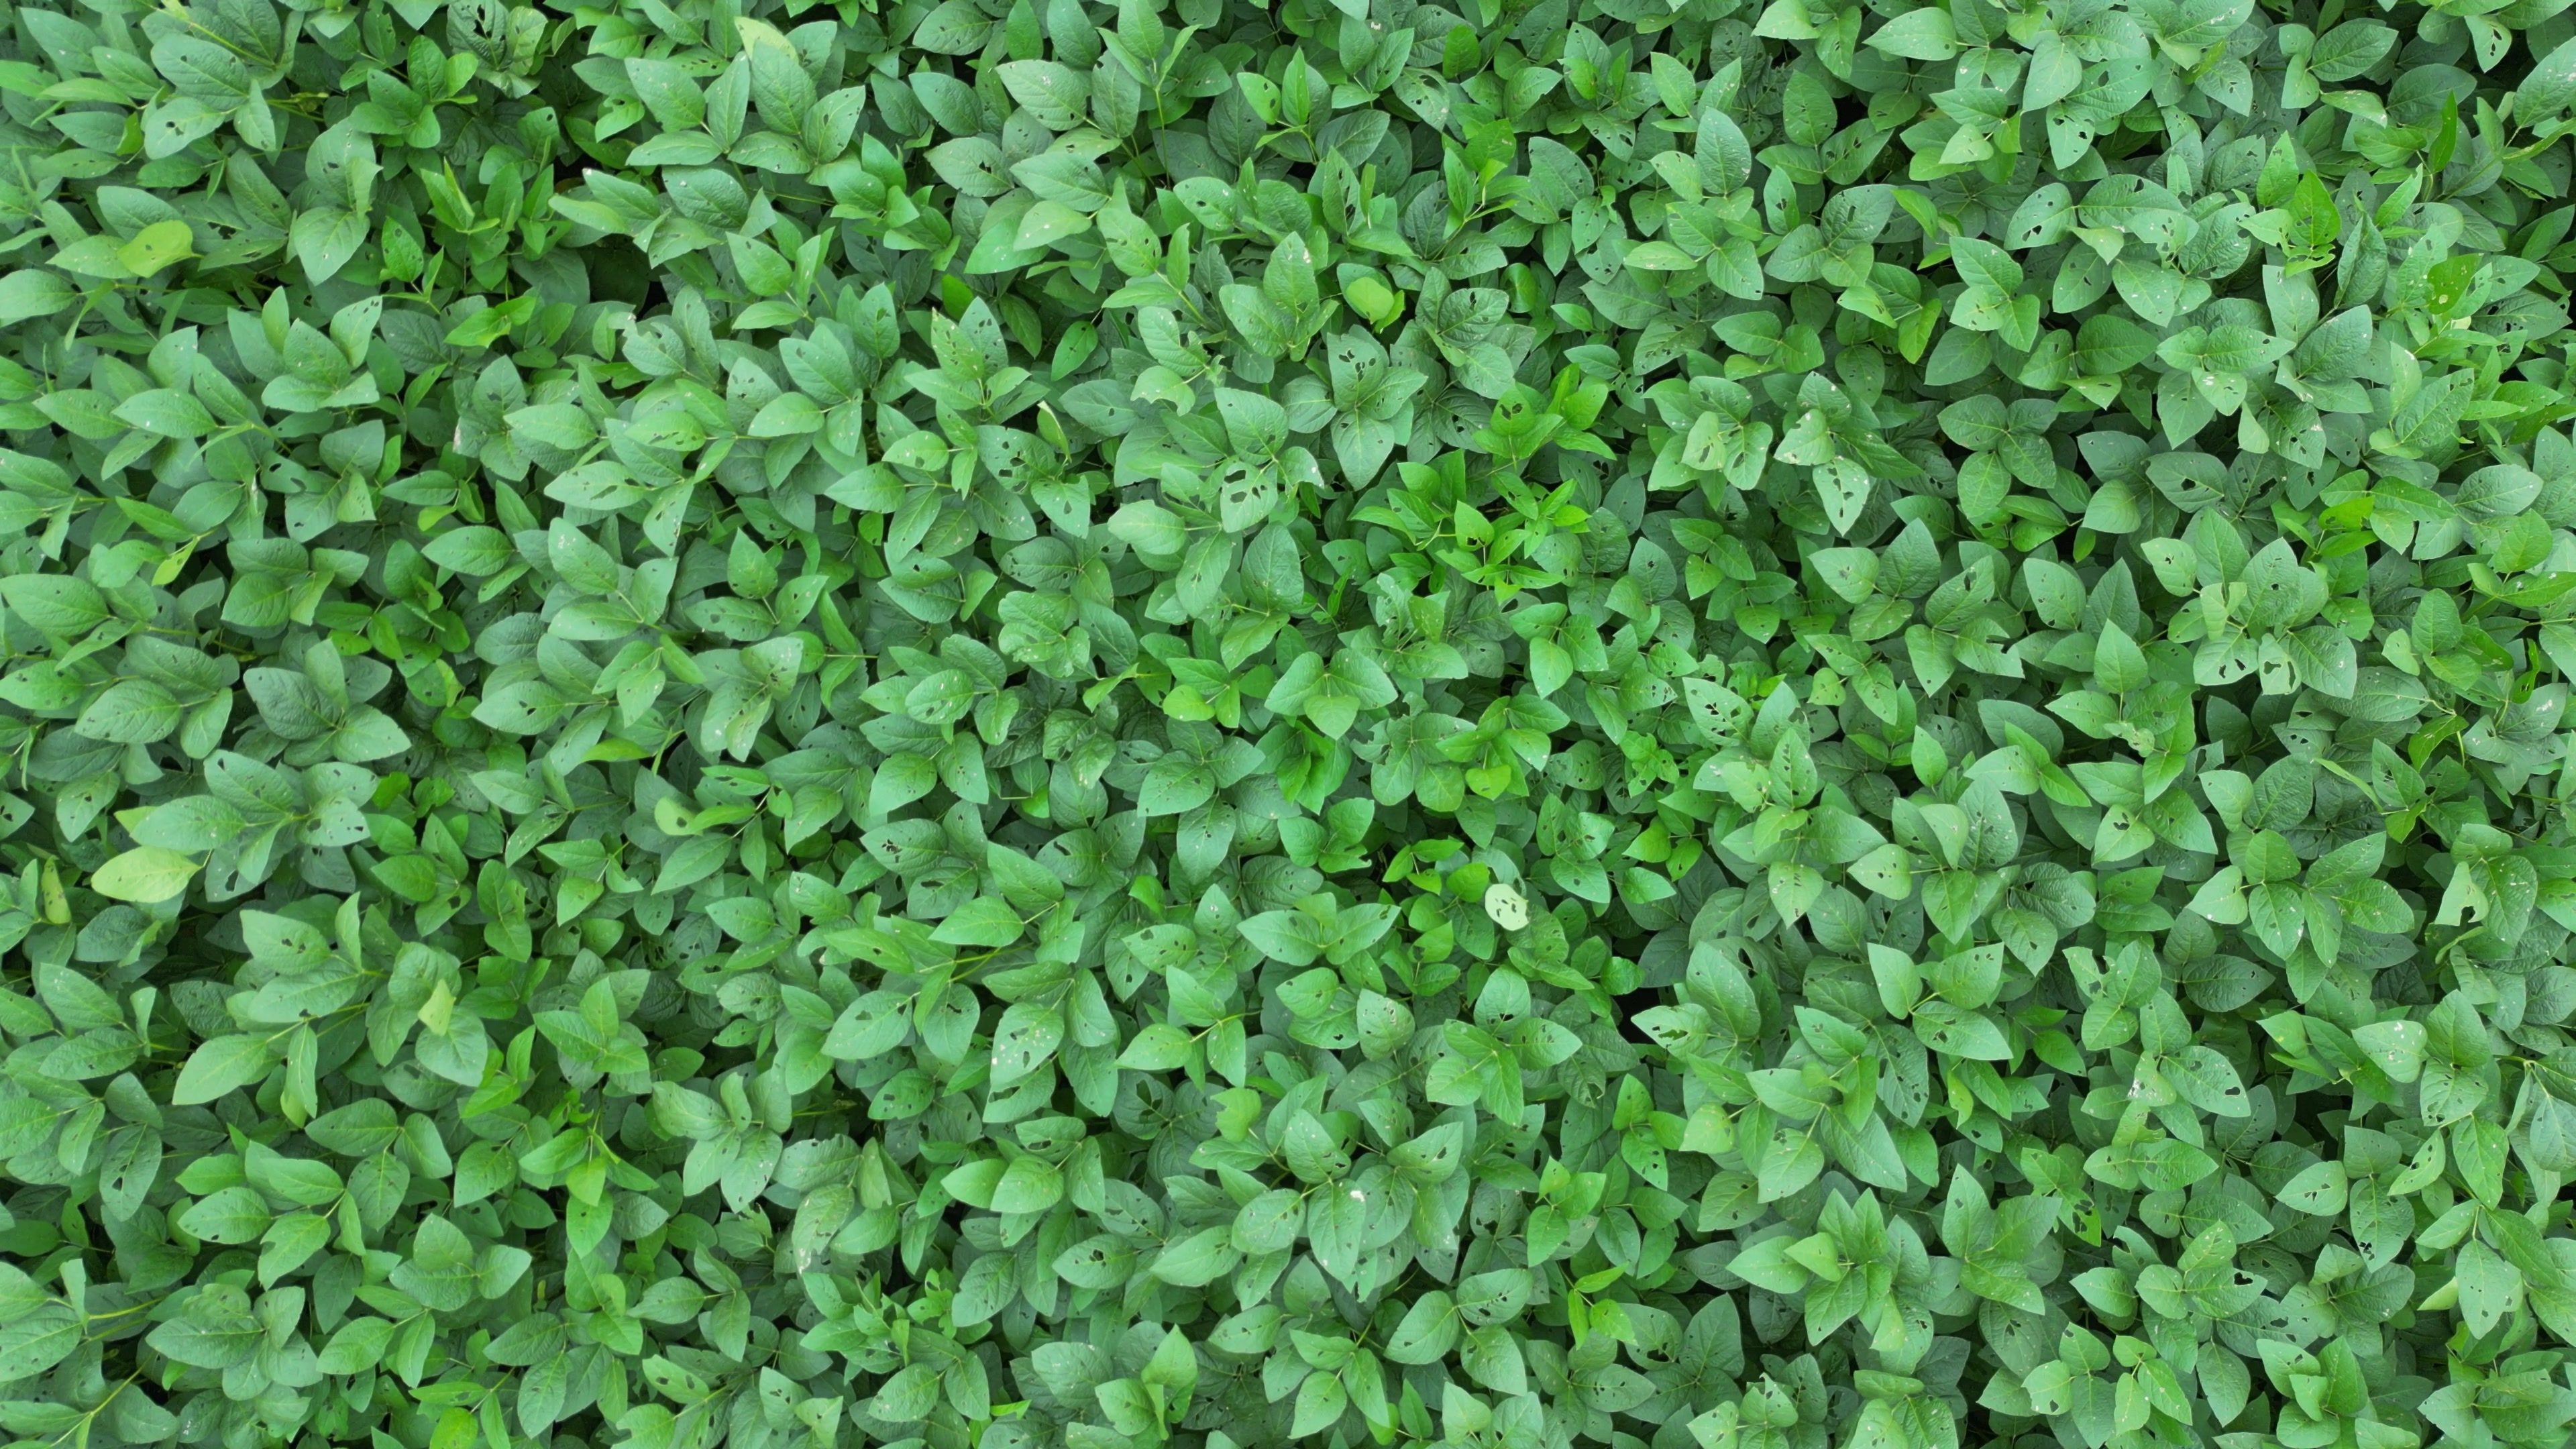
Label: Semilooper_Pest